Bamia
Also known as:
ar - Arabic: طبق البامية
ce - Chechen: Бамийа
es - Spanish: Sopa de bamia
fa - Persian: خورش بامیه
fr - French: Bamia
he - Hebrew: במיה
hy - Armenian: Բամիա
jv - Javanese: Bamia
ru - Russian: Бамия
uk - Ukrainian: Бамія
Category: stew (lamb stew)
Cuisine: Arab, Central Asian
Associated cuisines: Afghan, Albanian, Armenian, Azerbaijani, Egyptian, Greek, Iranian, Iraqi, Lebanese, Palestinian, Romanian, Somalian, Sudanese, Syrian, Tanzanian, Turkish
Area: Afghanistan, Albania, Armenia, Azerbaijan, Egypt, Greece, Iran, Iraq, Lebanon, Palestine, Romania, Somalia, Sudan, Syria, Tanzania, Turkey
Countries: Afghanistan, Albania, Armenia, Azerbaijan, Egypt, Greece, Iran, Iraq, Lebanon, Palestine, Romania, Somalia, Sudan, Syria, Tanzania, Turkey
Region: Global

This is a dish made with okra, lamb, and tomatoes as primary ingredients. Additional ingredients used can include tomato sauce or tomato paste, onion, garlic, cilantro (coriander), pomegranate molasses, vegetable oil, cardamom, salt and pepper.

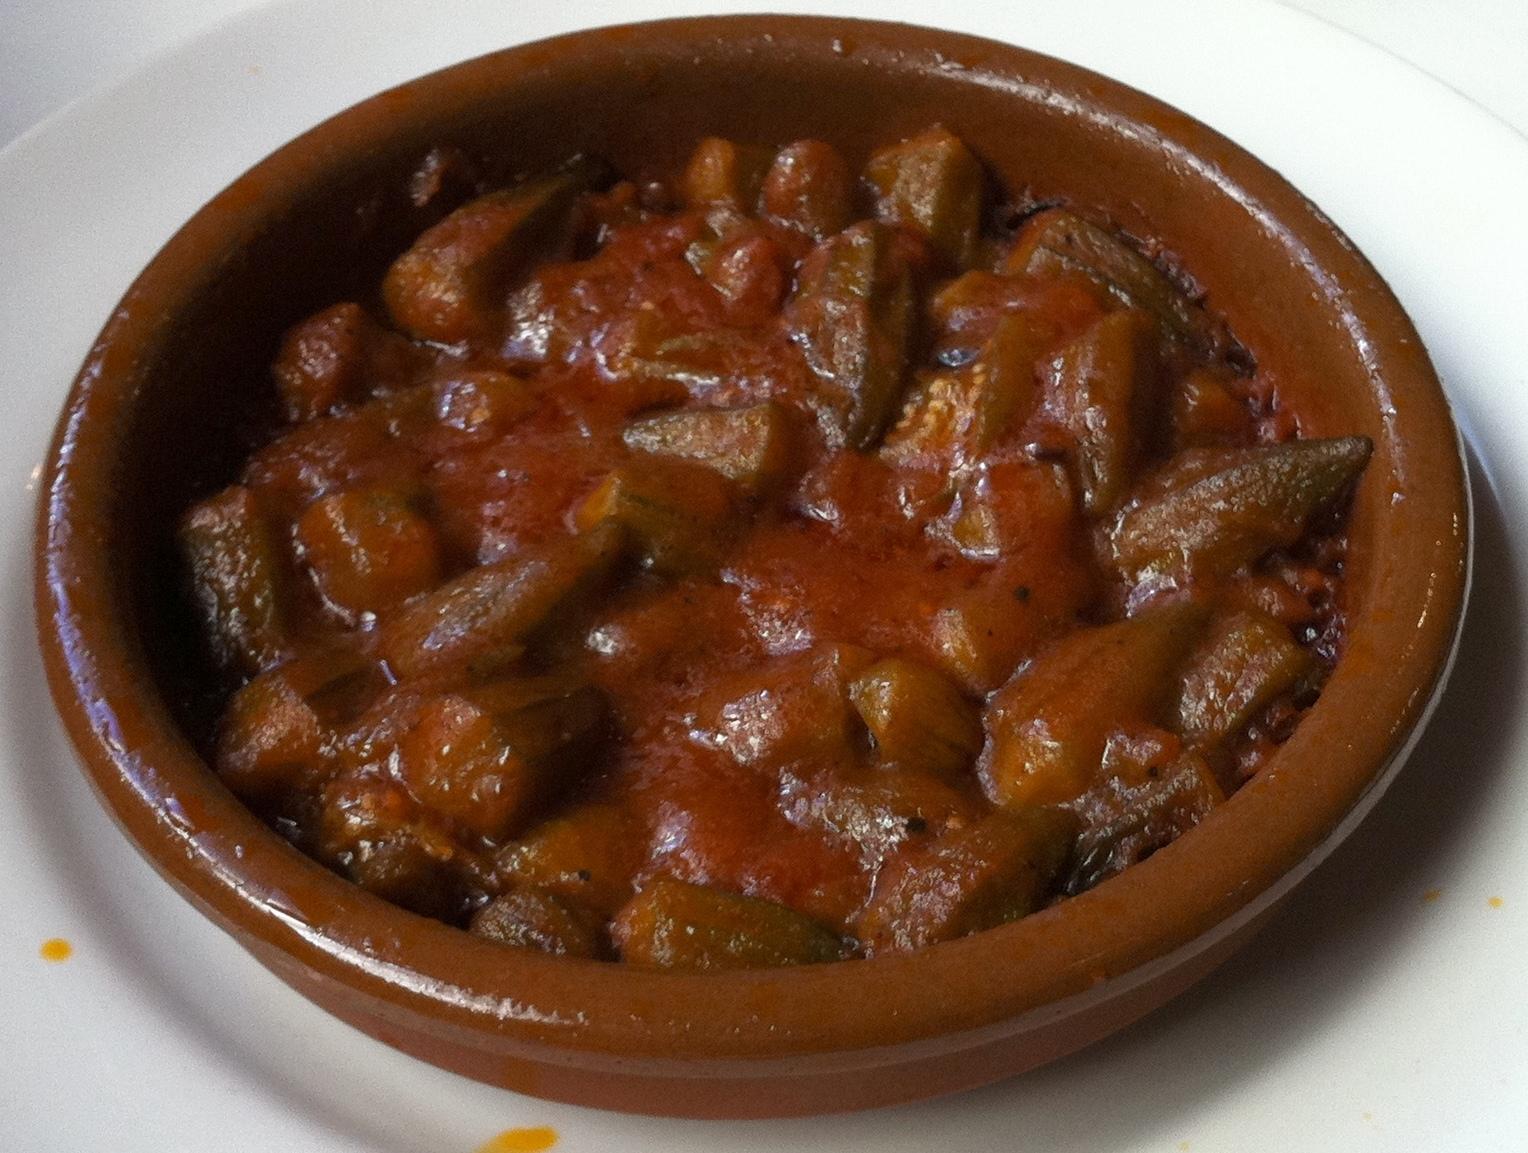